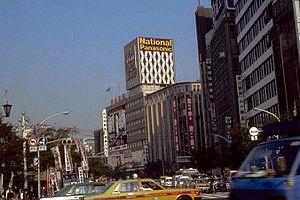
Toei Company, Limited, plus connue sous le nom de Tōei, est une entreprise japonaise de production de films et de télévision qui couvre également la distribution de films. Le nom « Tōei » provient de la contraction de « Tōkyō Eiga Haikyū », le nom initial de l'entreprise.